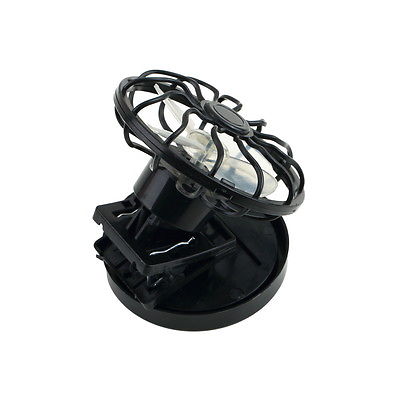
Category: fan